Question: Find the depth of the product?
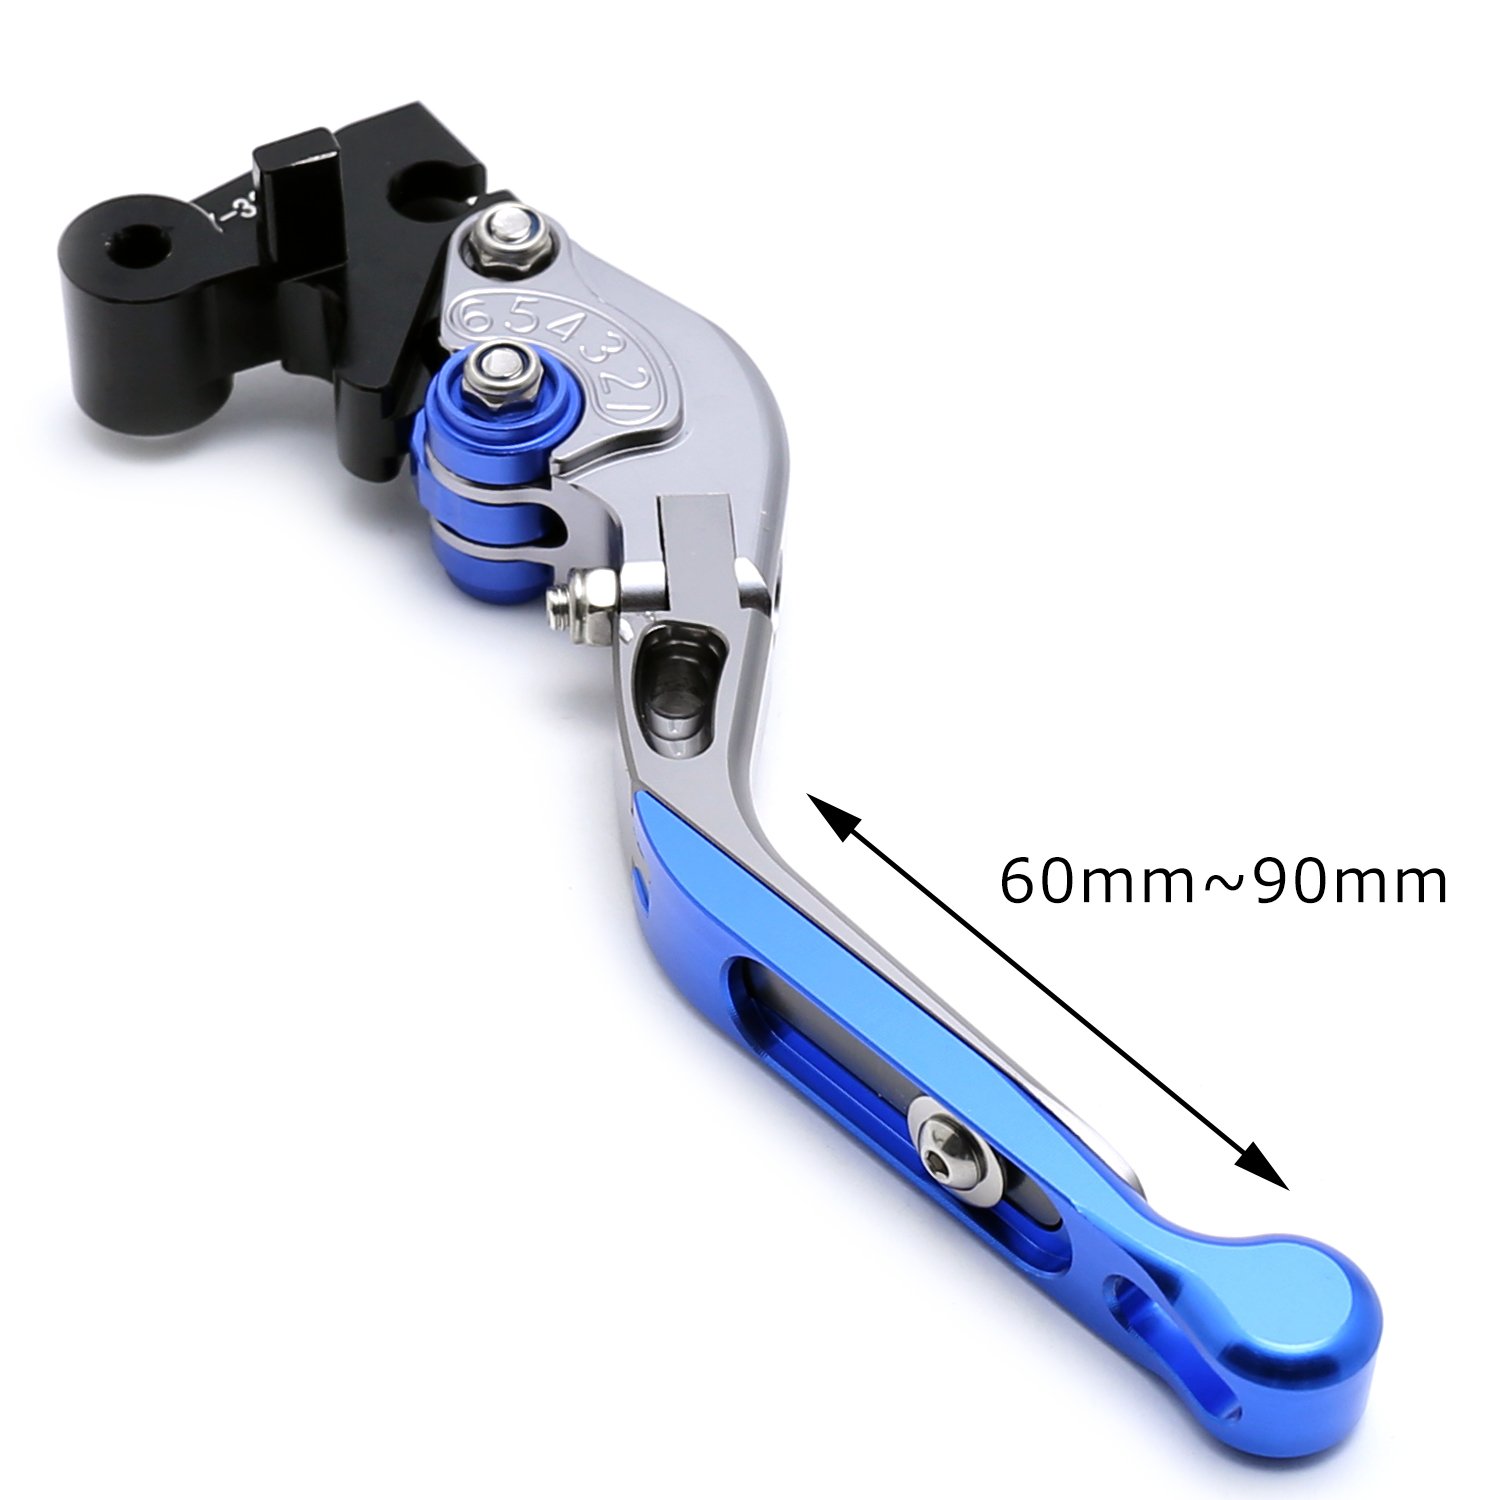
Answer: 60.0 millimetre